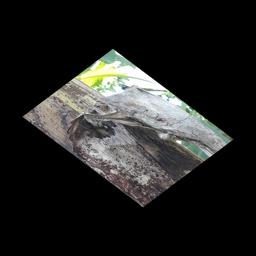
Label: PSEUDOSTEM WEEVIL